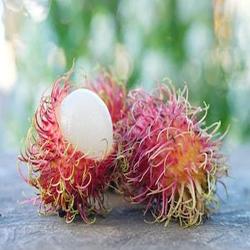
Label: Rambutan